Santorin (gamer)

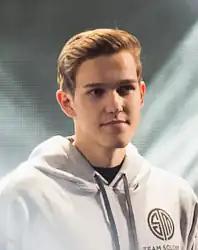
Larsen in 2015

Lucas Tao Kilmer Larsen, better known as Santorin, is a Danish professional "League of Legends" player who is the jungler for Team Liquid of the League of Legends Championship Series (LCS). He has also played for Team Coast, Team SoloMid, Team Ember and Team Huma. Santorin joined TSM in November 2014. He won the 2015 Spring NA LCS with TSM. On December 14, 2015, he was announced for Team Huma's North American League of Legends Challenger Series. On February 26, 2016, he was sold to Ember due to Huma's financial issues.